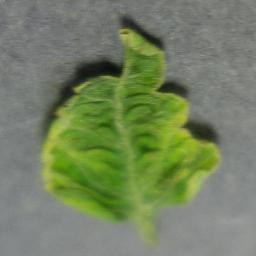
Label: Tomato___Tomato_Yellow_Leaf_Curl_Virus